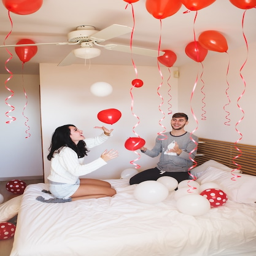
man smiling while his girlfriend looks at the room full of red balloons free photo